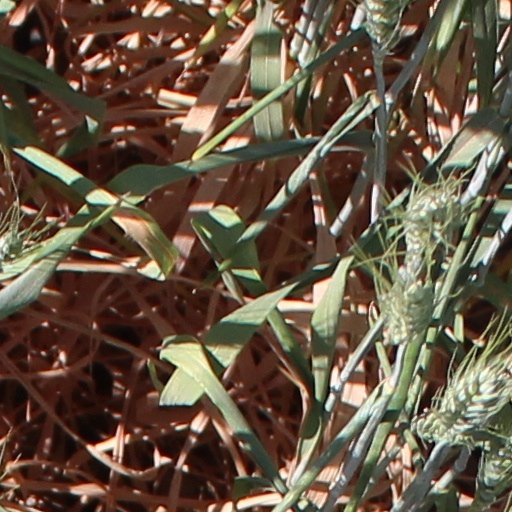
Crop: wheat